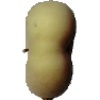
Label: Peach Flat 1